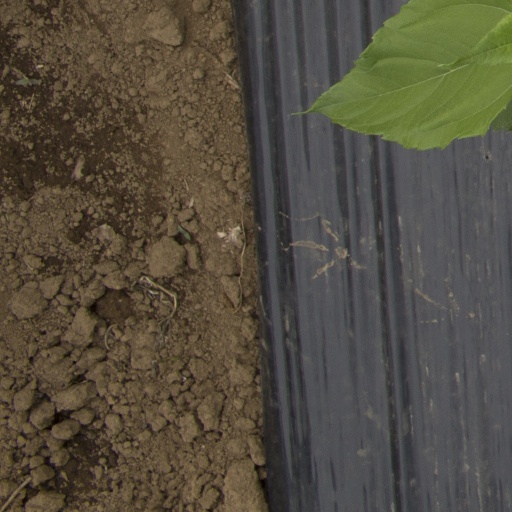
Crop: Jerusalem artichoke